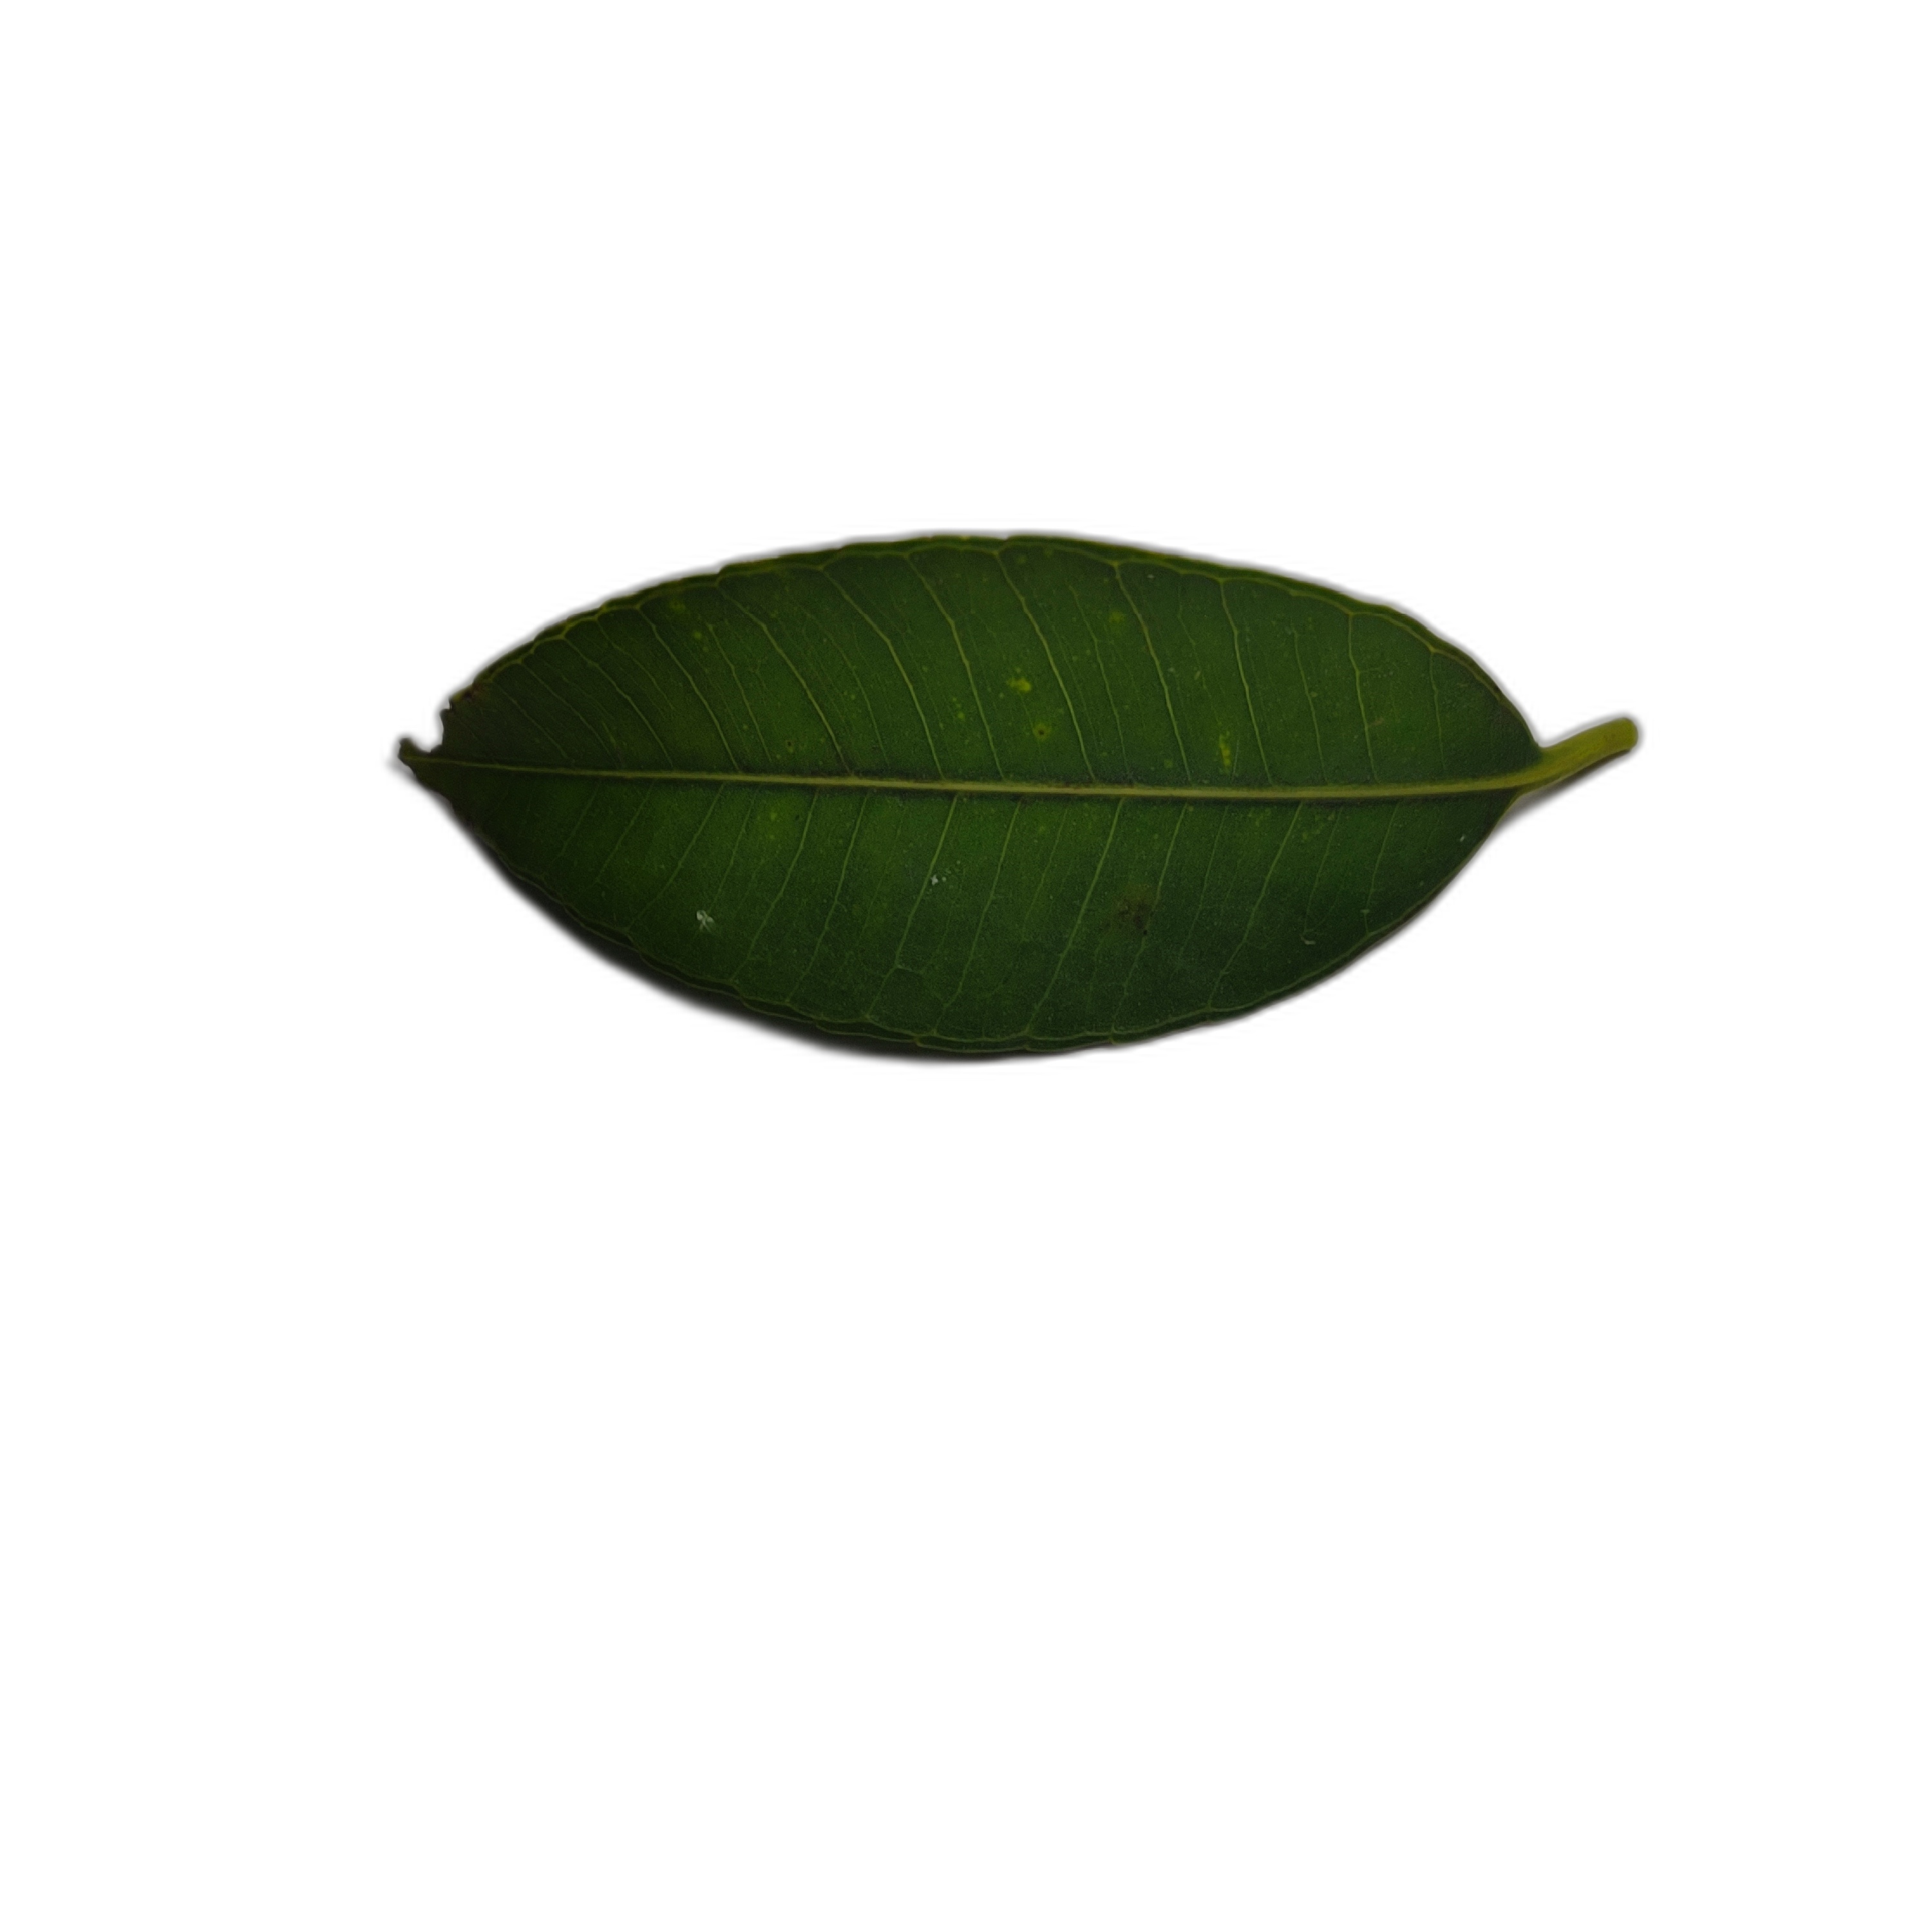
Label: healthy